Peace River, Alberta

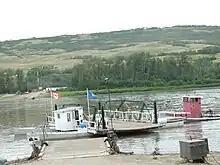
The Shaftesbury Ferry on the Peace River.

The Peace River area has competitive sports in various disciplines including hockey, baseball, Tae Kwon Do, curling, soccer and boxing. Peace River Stampeders play in the North Peace Hockey League while Peace River Navigators play in Northwest Junior Hockey League. The Peace River Minor Hockey Association also provides hockey programs for the area's youth. The area has minor and senior leagues in baseball, fastball and slow pitch. There are numerous curling bonspiels held in the region during winter, including Oilmen's Bonspiels, Truckers & Operators Bonspiels, Women's Bonspiels, as well as a number of tournaments for a wide range of ages and skill levels. Combative sports of Tae Kwon Do and boxing are available on both competitive and recreation basis. North Peace Tae Kwon Do and Shamrock Boxing Club participate and host regional and provincial tournaments. The various golf courses in the Peace River area usually host numerous golf tournaments throughout summer and early fall.